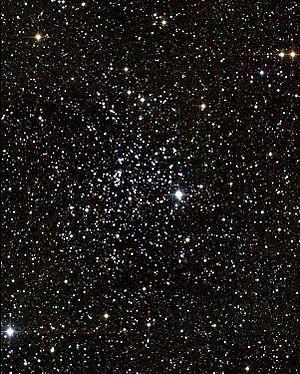
Les objets de Messier sont une liste d'objets astronomiques catalogués par l'astronome français Charles Messier dans son Catalogue des Nébuleuses et des Amas d'Étoiles, publiée en 1771, puis étendue dans sa dernière édition en 1966.
Voici une liste non exhaustive d'amas stellaires, classée par ordre alphabétique de constellations.